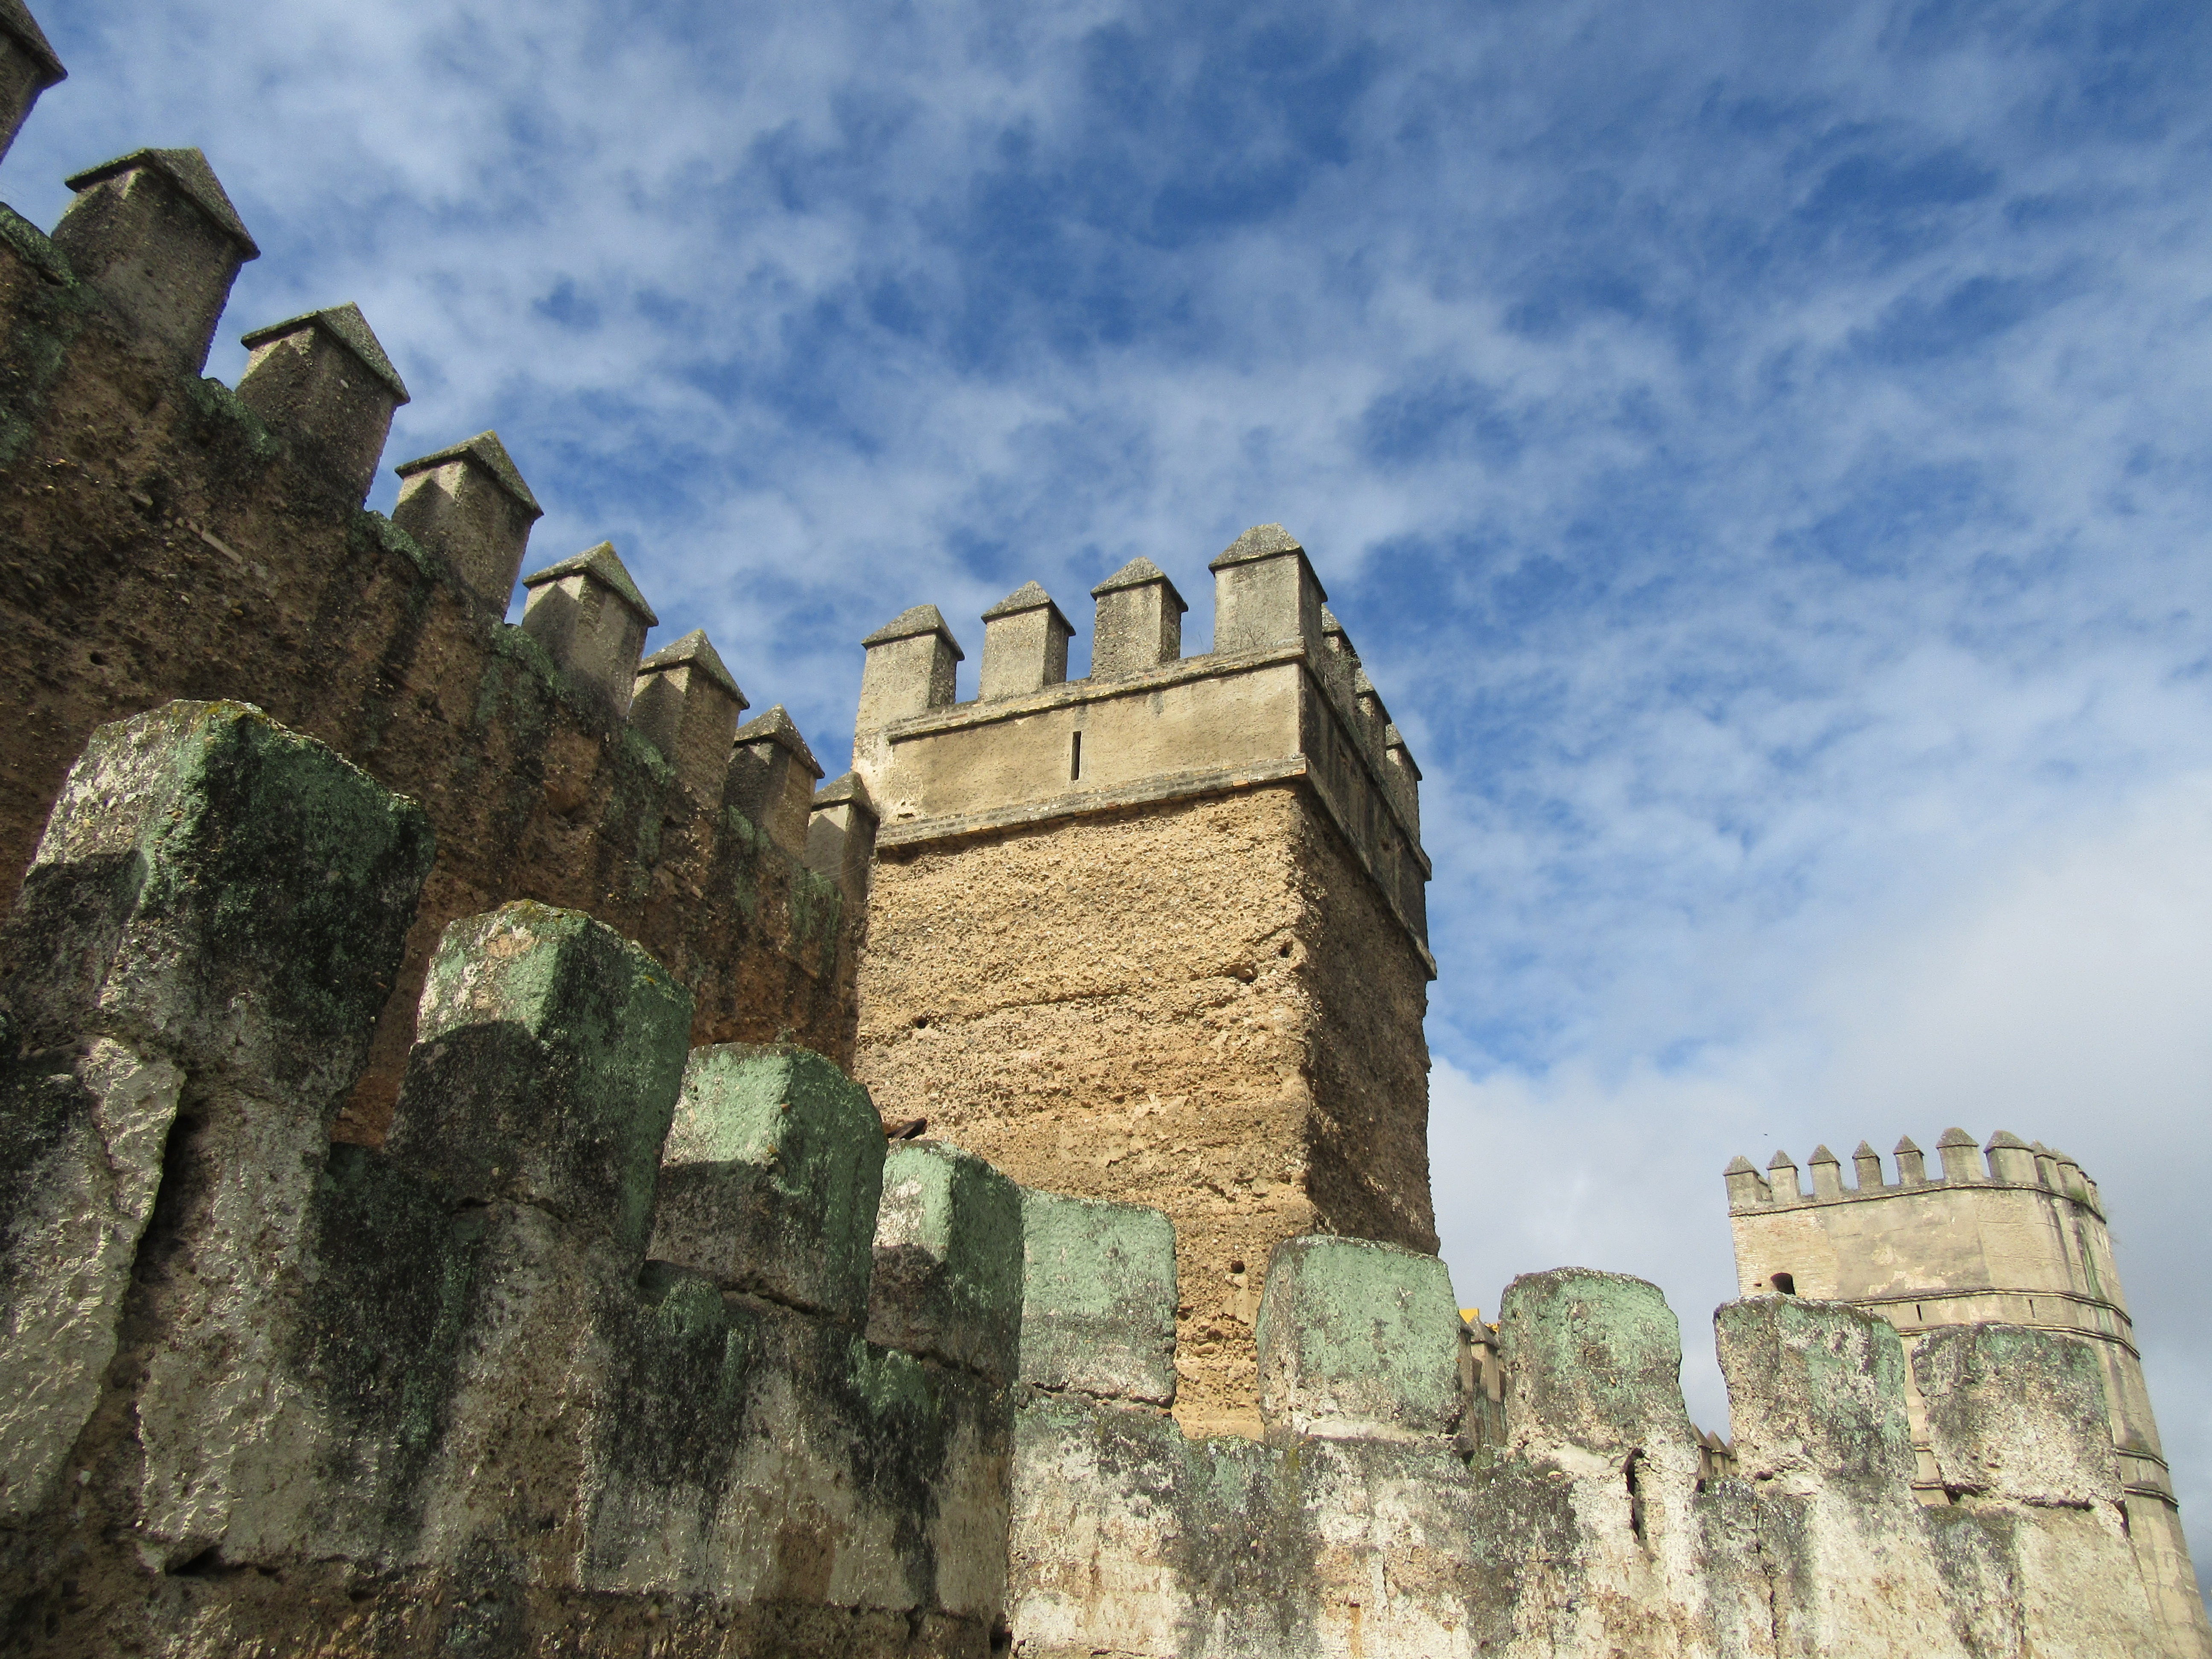
rock, architecture, building, wall, stone, castle, landmark, fortification, terrain, temple, ruins, monastery, seville, history, archaeological site, historic site, ancient history